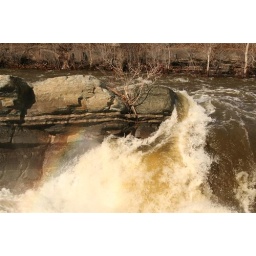
The little tree growing out of the rock in the middle of the falls. Plus the rainbow. Awesome.Hog's Back Falls.